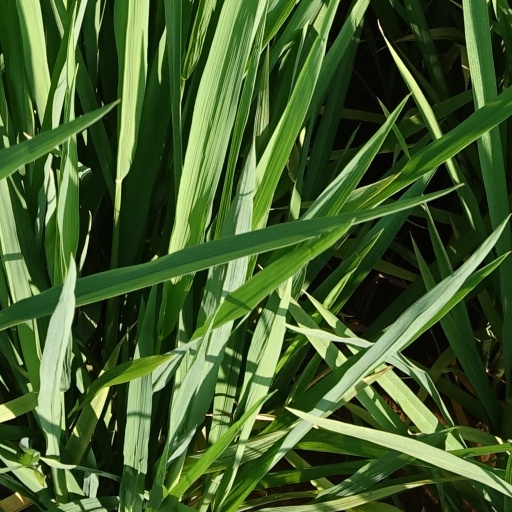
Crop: rice